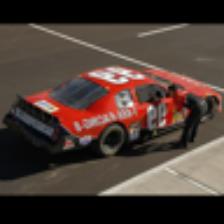
Label: NonHuman